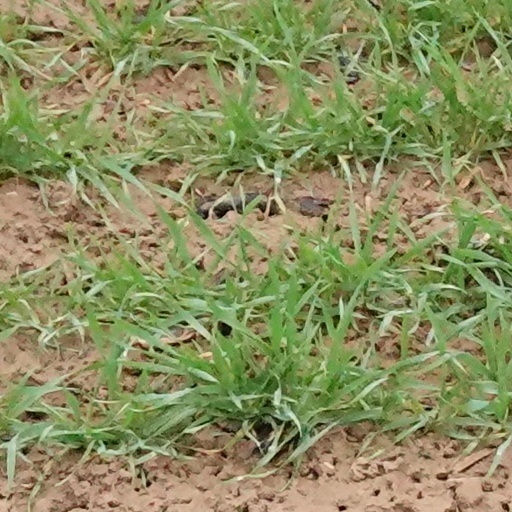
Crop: wheat